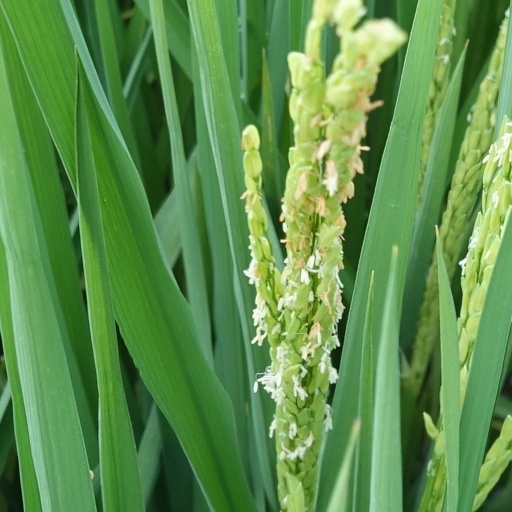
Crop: rice